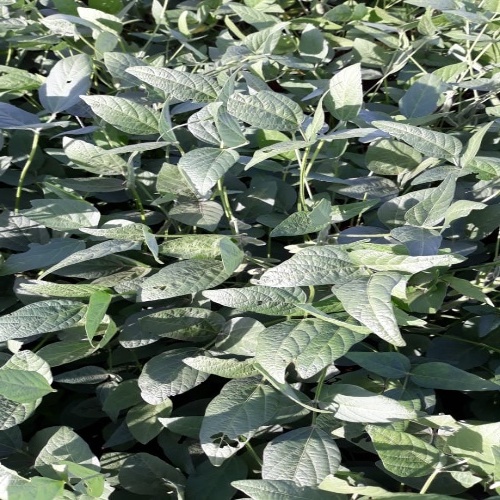
Label: Caterpillar